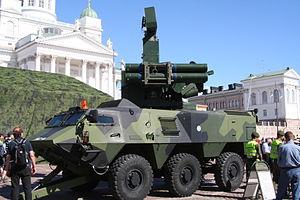
Le missile Crotale est un missile sol-air français à courte portée, composé d'une batterie comportant une unité d'acquisition et deux ou trois unités de tir ou embarqué à bord de navires militaires.